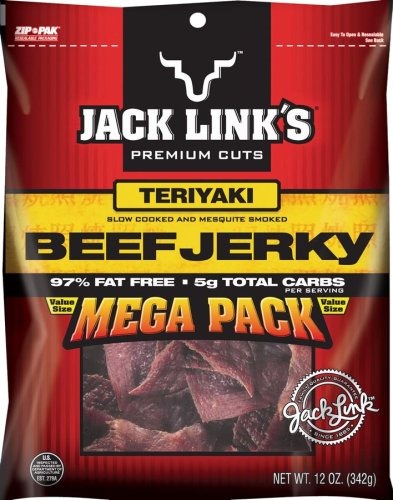
Item Name: Jack Link's Beef Jerky, Teriyaki Flavor, 12-Ounce Package
Value: 12.0
Unit: Ounce

Price: 3.79